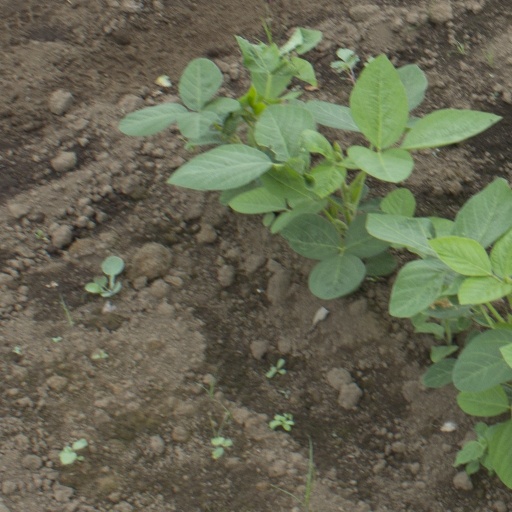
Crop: soybean